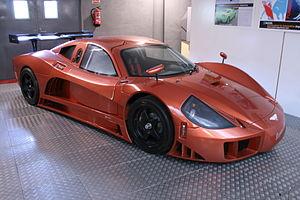
L'Hispano-Suiza HS21 GTS est un concept car de 2002 du constructeur automobile espagnol Hispano-Suiza.
Hispano-Suiza était une marque espagnole d'automobiles et d'équipement aéronautique fondée à Barcelone en 1904 par l'ingénieur suisse Marc Birkigt et les entrepreneurs espagnols Damià Mateu i Bisa et Francisco Seix Zaya. Elle est réputée pour avoir produit des voitures de luxe pendant la guerre civile espagnole, pour ses moteurs d'avion qui ont équipé notamment les SPAD durant la Première Guerre mondiale, ainsi que la plupart des avions de chasse jusqu'à la Seconde Guerre mondiale, et pour ses canons équipant la majorité des avions britanniques.